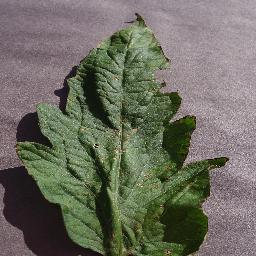
Label: Tomato___Target_Spot